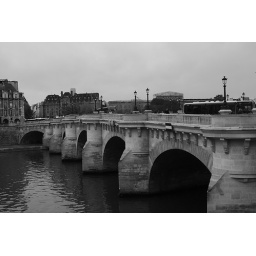
This is the oldest bridge in Paris, actually the first modern bridge without built houses on it